Frontier Works Organization

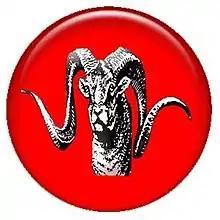

The Frontier Works Organization; abbreviated as FWO), is a military engineering organization, and one of the major science and technology commands of the Pakistan Army. Commissioned and established in 1966, the FWO includes active duty officers and civilian scientists and engineers. Since its establishment in 1966, it has been credited with the construction of bridges, roads, tunnels, airfields and dams in Pakistan, on the orders of the civilian government of Pakistan.